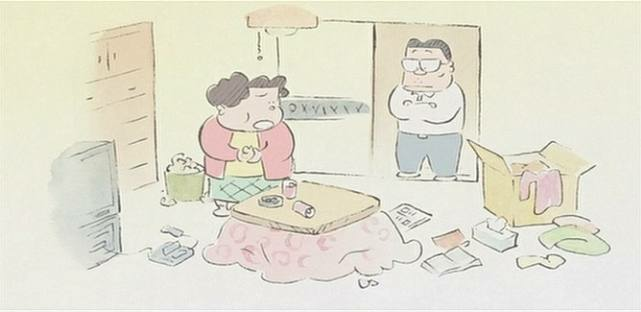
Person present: Yes